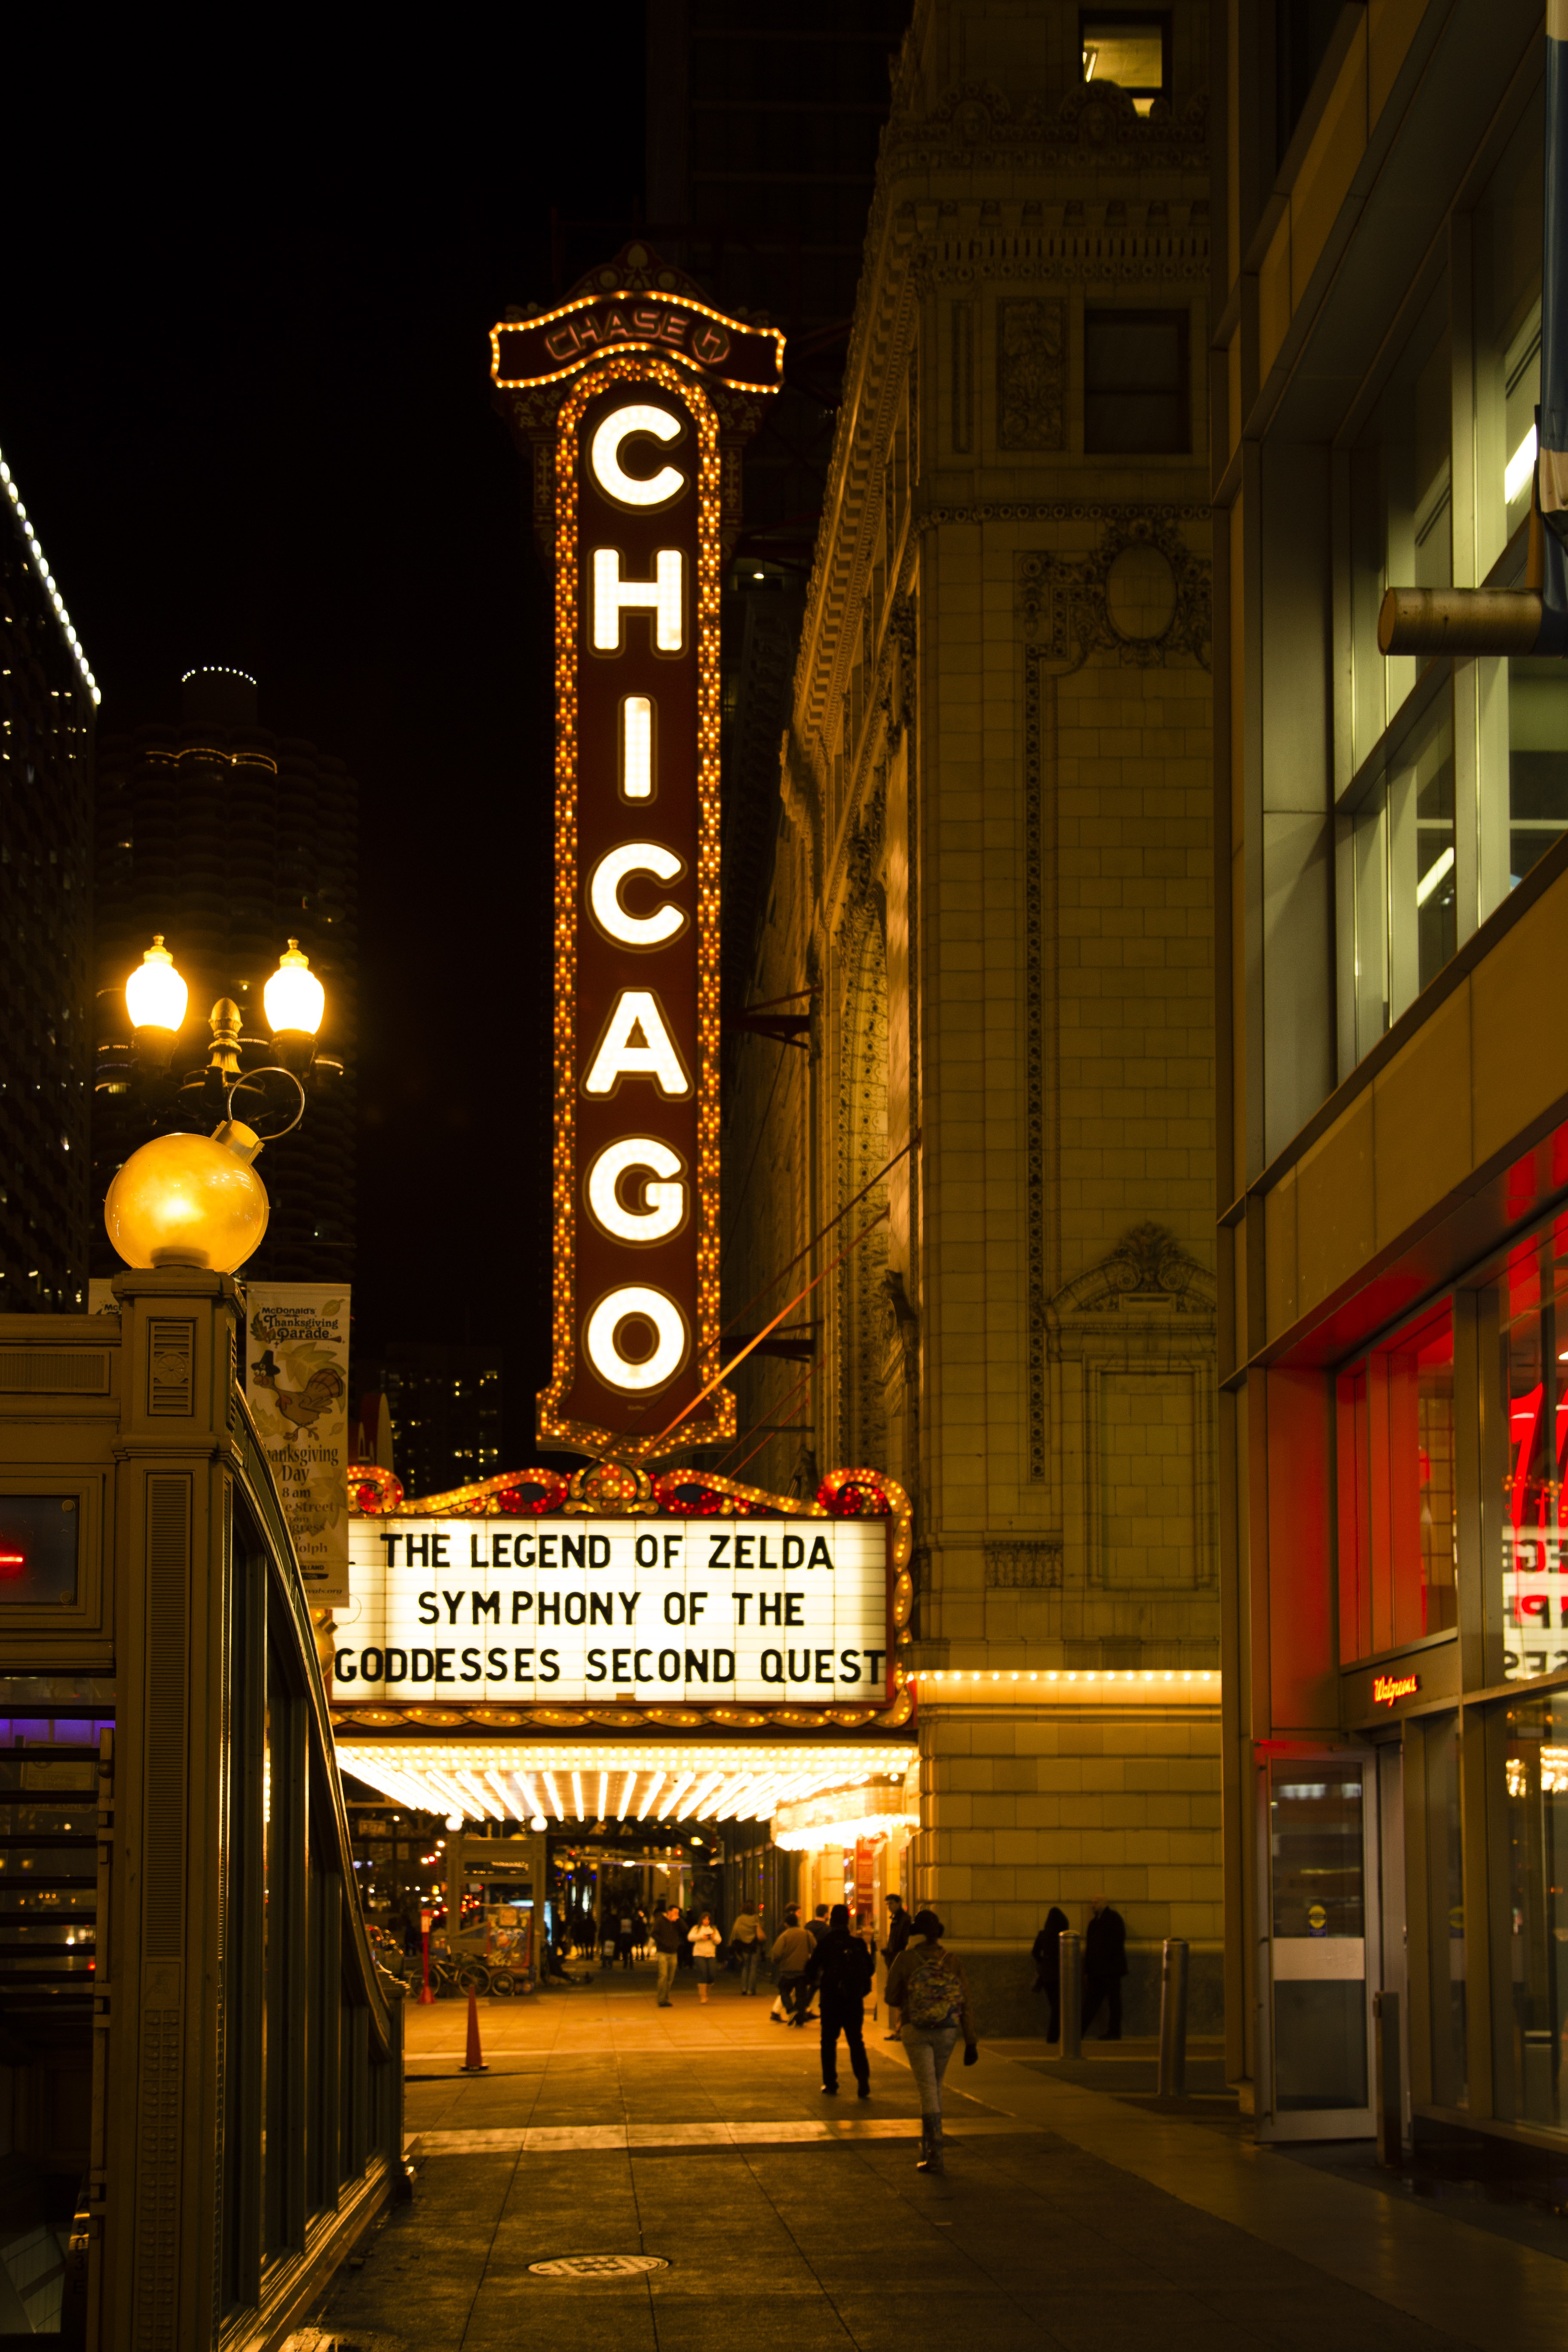
light, road, street, night, city, cityscape, downtown, sign, evening, landmark, signage, lighting, lights, metropolis, urban area, chicago theater